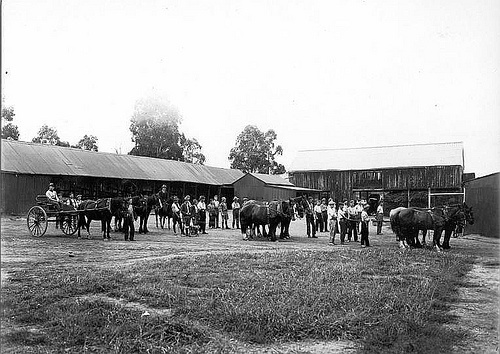
Several people and horses stand in a field.
This is an old photo of people on a farm
A black and white photograph of a group of coaches and horses.
many people and horses in a court yard with a sky background
A black and white picture has horses and a carriage.